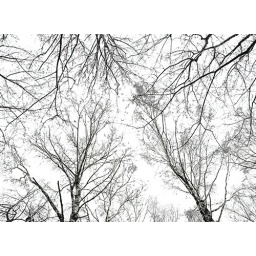
Photo of abstract trees background over sky